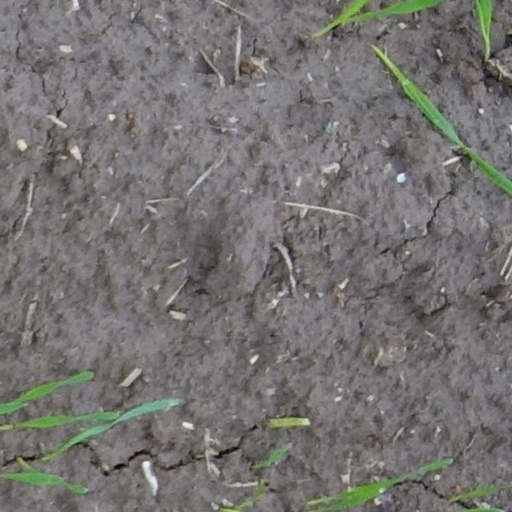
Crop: wheat